B.T. (tabloid)

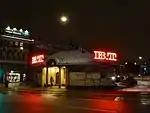
"The Bee" on Trianglen

"B.T." was established in 1916 as a tabloid spinoff from . The paper is based in Copenhagen. A large, red neon sign displays the company's logo at the Trianglen square in the Østerbro district of Copenhagen. "B.T." is part of Berlingske Media Group. It had a conservative stance in the 1960s.